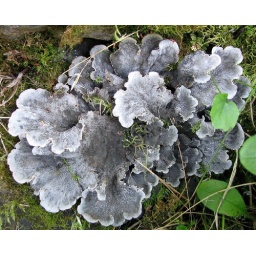
2008YIP-09-27(Day 271)Large lichen are growing on the rocks on my little hill in the shade. September 27, 2008, Prince George, BC.